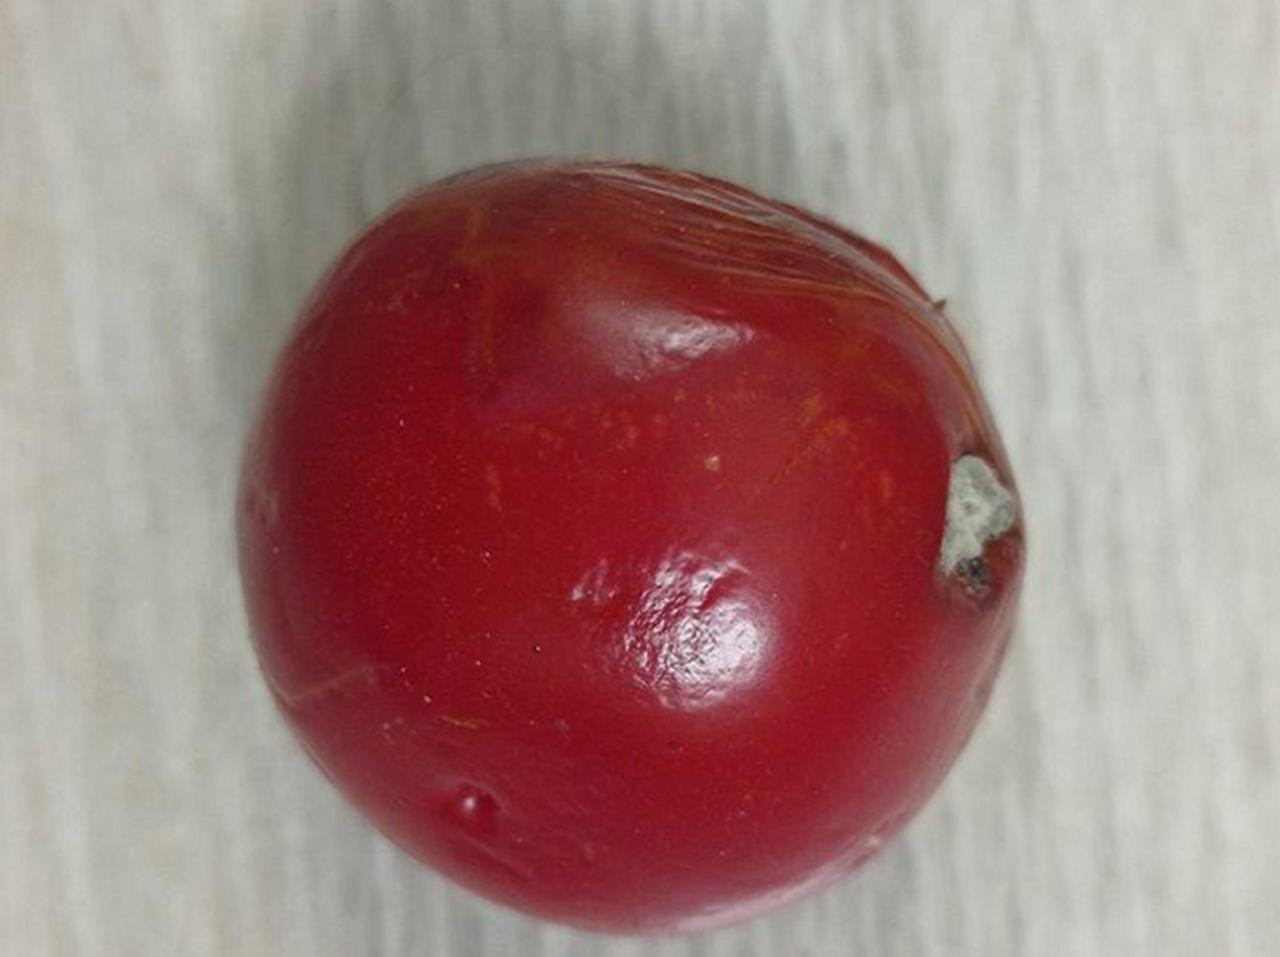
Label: Rotten